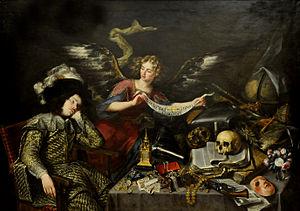
La peinture avec partition musicale est une typologie rare en peinture, laquelle comporte l'évocation de la musique par la présence dans sa composition d'une partition musicale. Elle est présente dans de nombreuses écoles picturales. L'usage de la notation musicale en peinture, qui est approprié dans les peintures avec des musiciens et avec des instruments musicaux, devient symbolique dans la nature morte, dans le trompe-l'œil et dans la vanité et se transforme parfois en pur élément graphique dans des œuvres modernes et contemporaines.